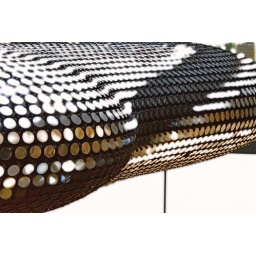
... The shiny discs flip over as waves of black and silver flow over the surface with a clattery sound ...